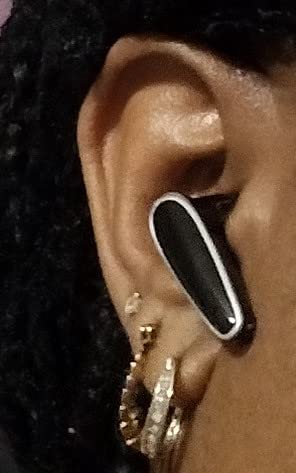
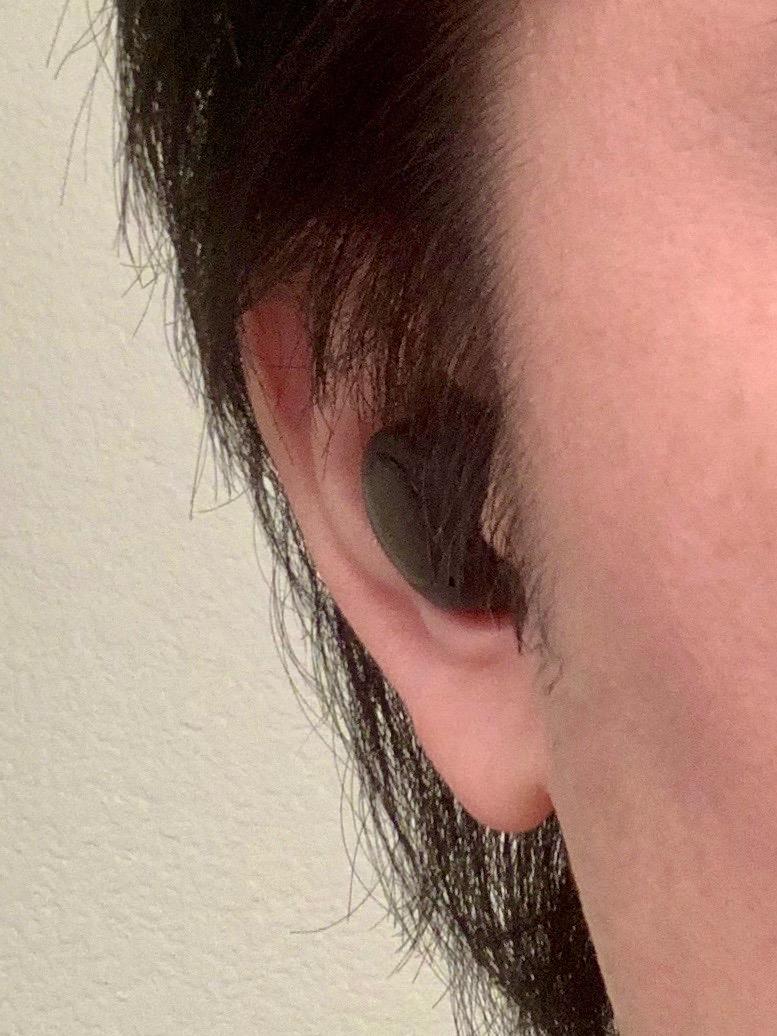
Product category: earbuds
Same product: no